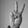
ASL letter: V